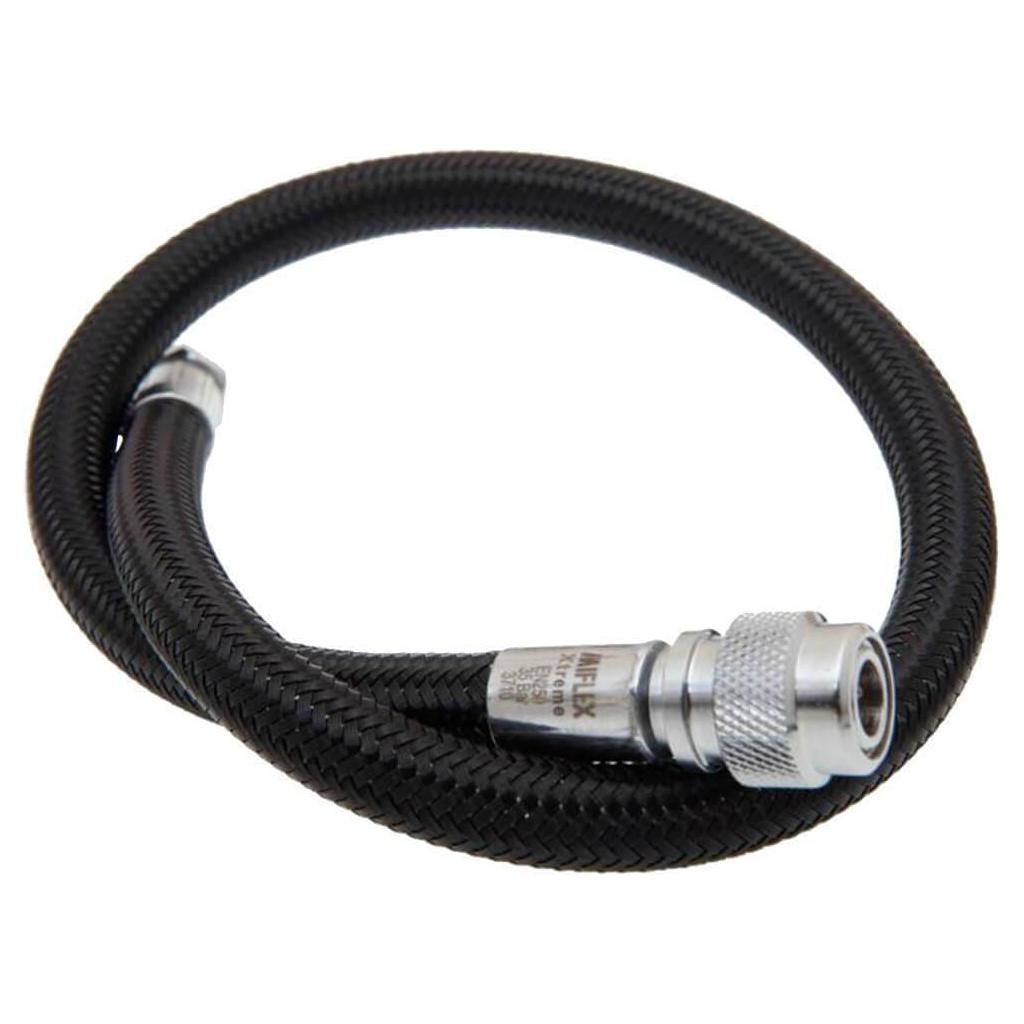
Miflex BCD/Drysuit Hose 3/8" - 55cm
Miflex BCD/Drysuit Hose 3/8" - 55cm 55cm 3/8" XTREME BCD/Drysuit Hoses from Miflex feature an external nylon safety braiding designed to resist the snags and abrasions that divers can often encounter. The patent-pending XTREME double braiding also resists UV rays out of the water, thus extending the lifespan of the hose. Unlike traditional hoses, the XTREME nylon safety braiding is not simply pushed over the hose fittings. Instead, the braiding is tightly bound and fixed to the hose core by stainless steel or brass sleeves. The Regulator hoses now come with standard 3/8" M UNF x BC nipple QD F connections. SPECIFICATIONS Suitable for: - All Apeks - All AquaLung - All Cressi - All Dive Rite - All Mares - All Oceanic - All ScubaPro - All Halcyon MIFLEX XTREME BCD/DRYSUIT HOSE - 3/8" UNF 55CM - FEATURES Feature Product Specification Body Braided Female Fitting BC QD nipple Male Fitting 3/8
Brand: The ScubaDiving Gear Store
Category: Sporting Goods > Outdoor Recreation > Boating & Water Sports > Diving & Snorkeling > Buoyancy Compensators